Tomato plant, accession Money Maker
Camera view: horizontal (90 deg, fisheye); turntable rotation: 30 degrees
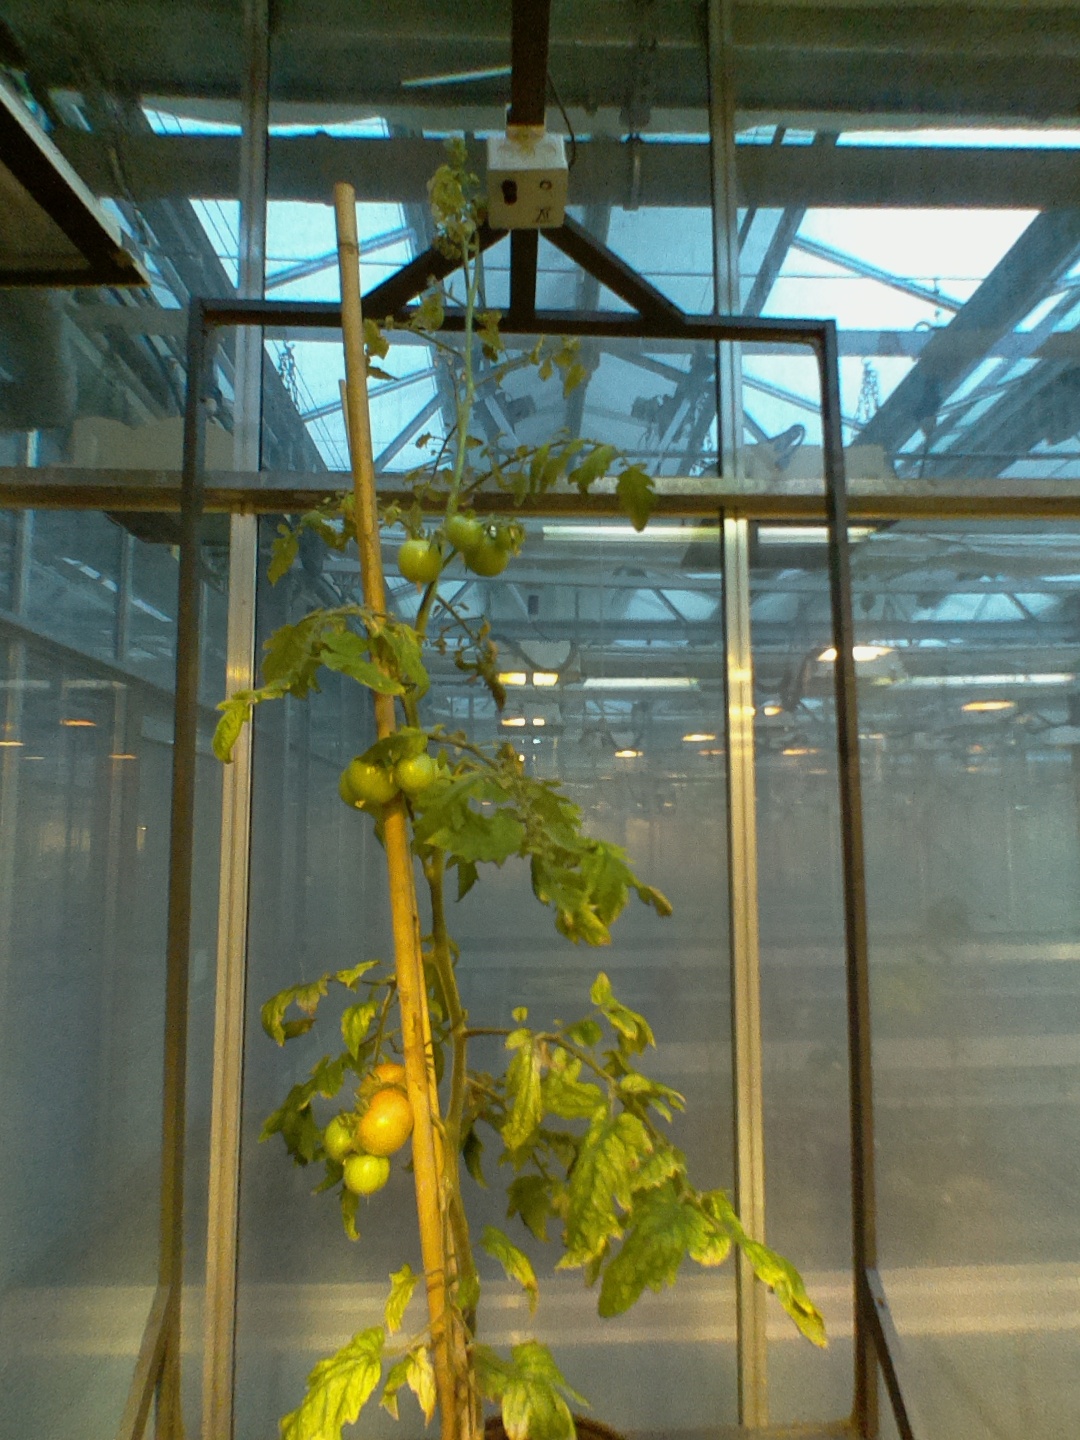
BBCH growth stage 80: fruits start showing typical ripe color (orange -> red)